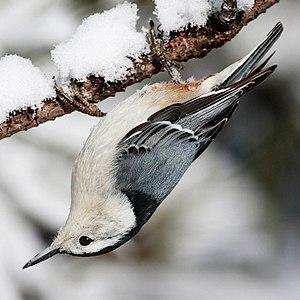
Sittelle à poitrine blanche dans le parc provincial Algonquin, dans l'Ontario. Cette image est à l'endroit.